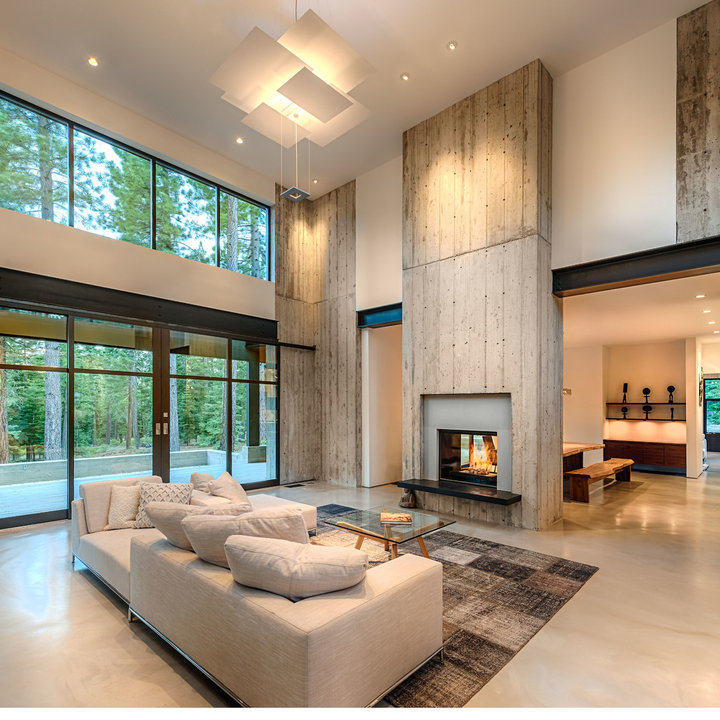
Style: Modern